Joseph di Pasquale

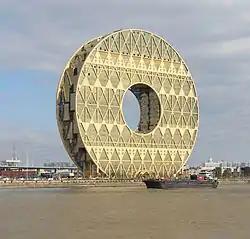
Guangzhou Circle

He won several national and international competitions of architecture, among which the Tianjin Eco Town and the Guangzhou Circle, opened in 2013, that CNN listed in the 10 most interesting buildings that will appear in 2014 worldwide. Other relevant projects are Gewiss production plant, Intercos, Polini, Valsir, Aerea headquarter, amusement park of Minitalia Leolandia in Turate (Italy).